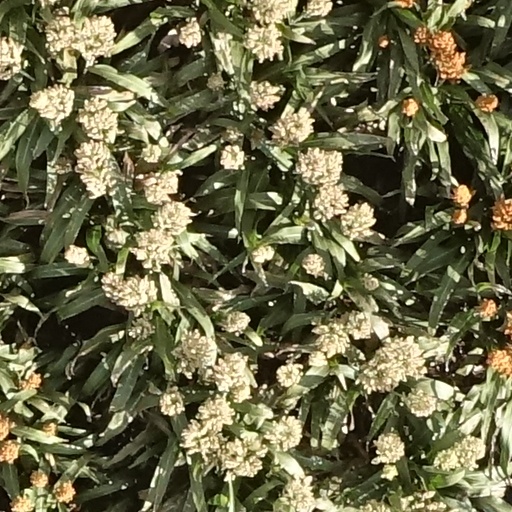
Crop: sorghum